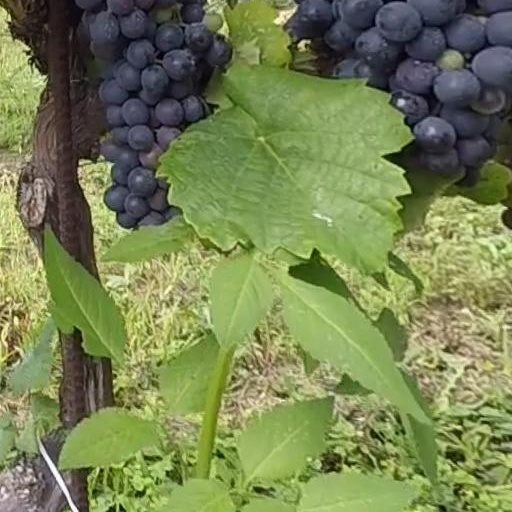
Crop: grape